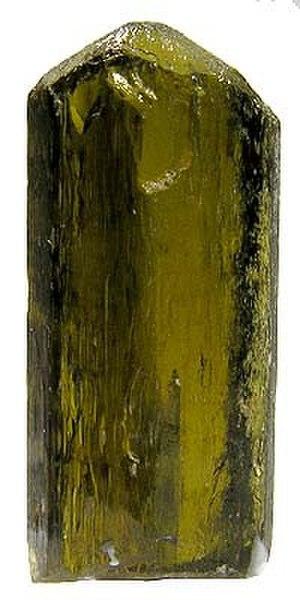
L’enstatite est une espèce minérale du groupe des silicates sous-groupe des inosilicates. Il fait partie de la famille des pyroxènes, de formule Mg₂Si₂O₆ avec des traces notamment de Fe, Ca, Al, Co, Ni, Mn, Ti, Cr, Na, K. Les cristaux peuvent atteindre 40 cm.